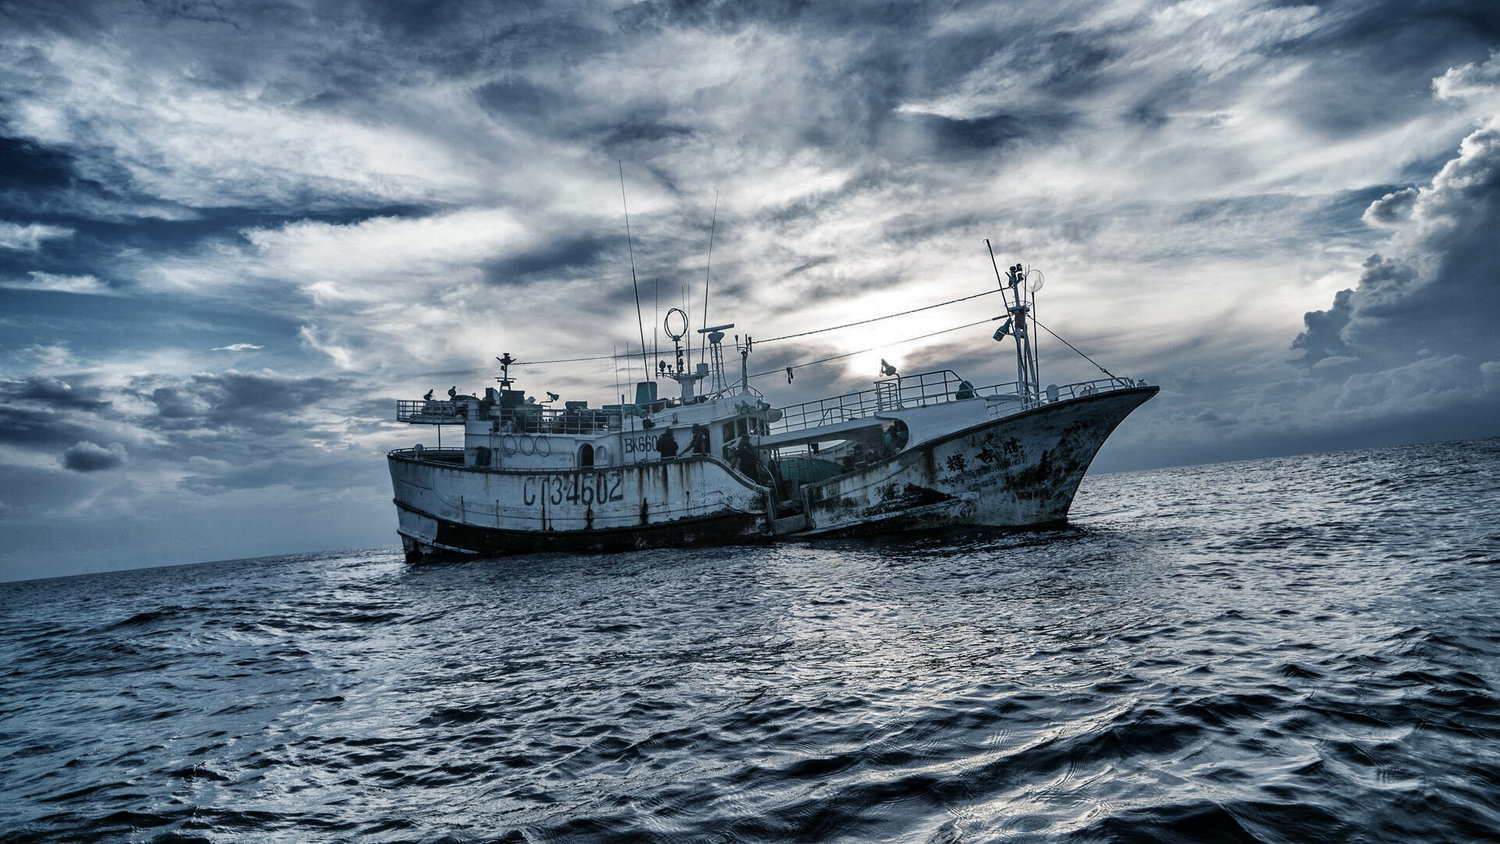
Vehicle type: Ships